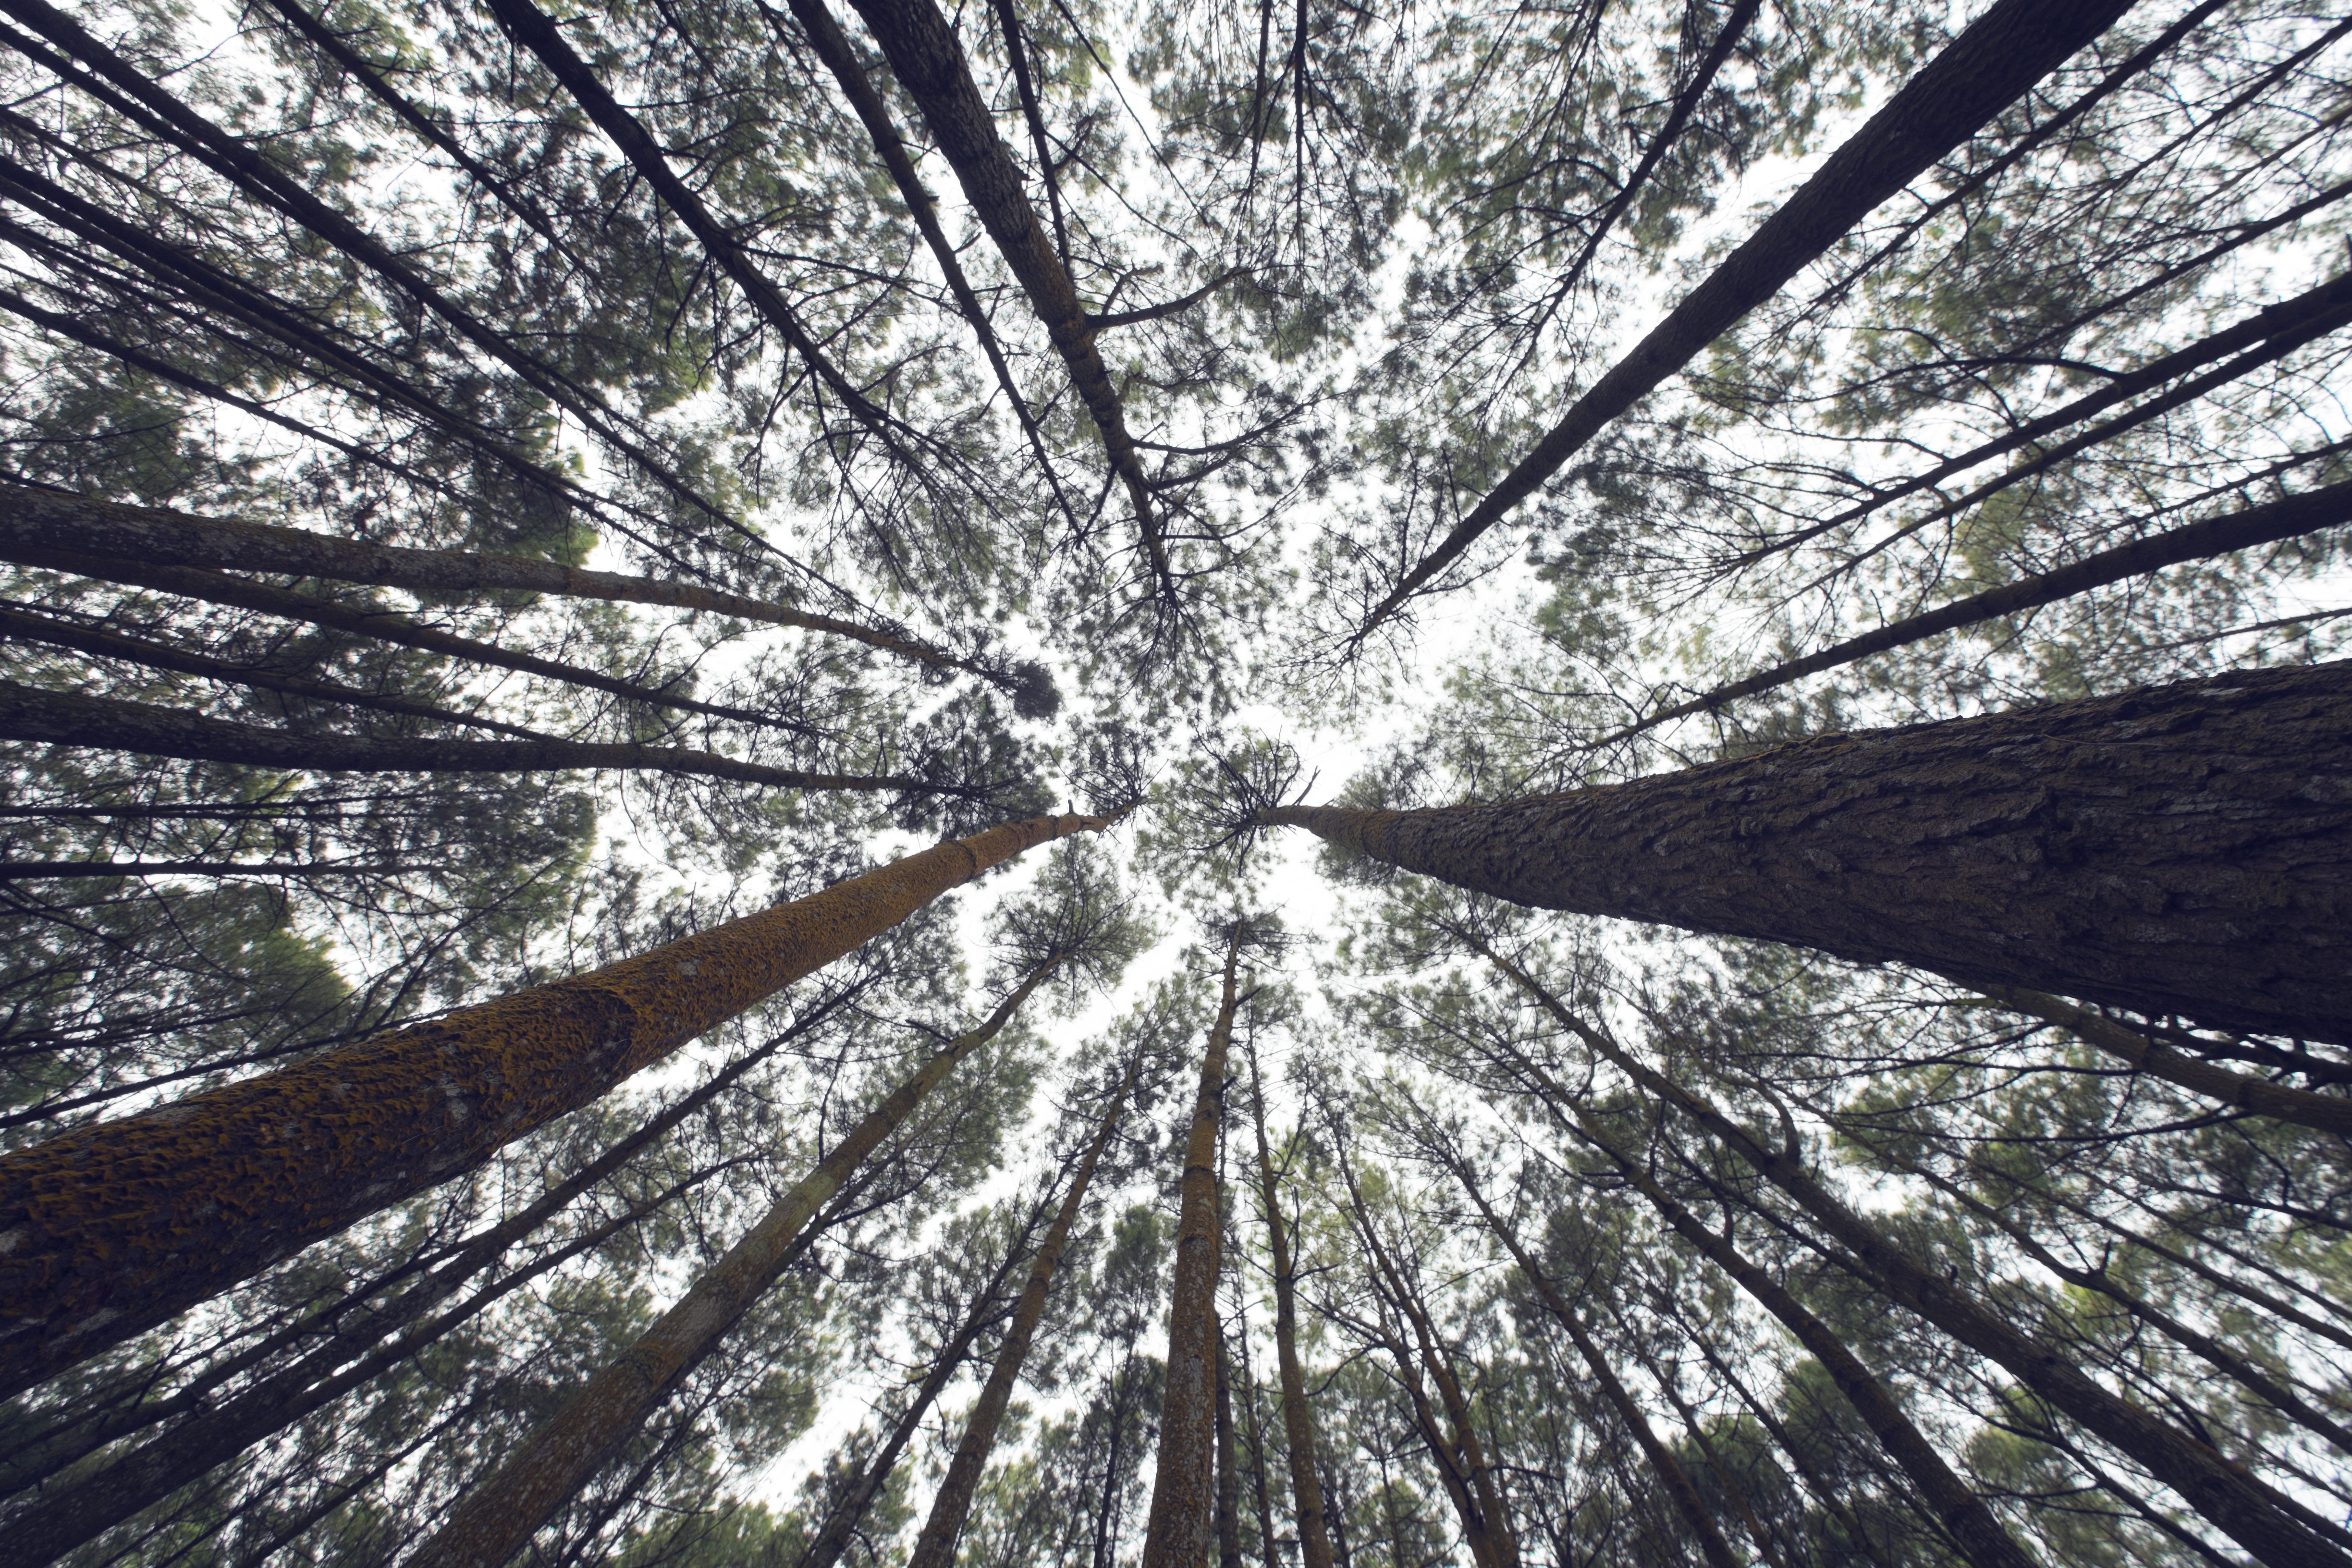
tree, nature, forest, branch, snow, winter, plant, sunlight, flower, perspective, frost, environment, foliage, weather, season, cherry blossom, trees, leaves, woods, branches, woody plant